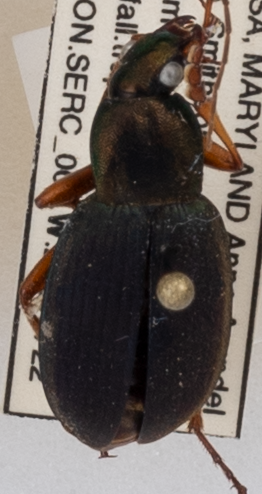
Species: Chlaenius aestivus
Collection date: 2021-07-22
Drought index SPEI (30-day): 0.234
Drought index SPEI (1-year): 2.09
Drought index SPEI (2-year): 1.45